Paul Okon

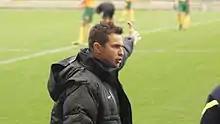
Okon coaching the Australia youth

Paul Michael Okon (born 5 April 1972) is a former Australian soccer player who played as a defender or midfielder.